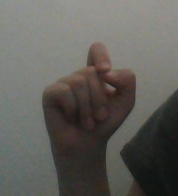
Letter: fa